Hélio Castroneves

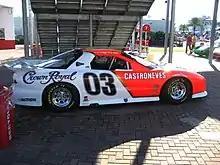
Castroneves' International Race of Champions car

He formally joined Penske's 2018 IMSA program in October 2017. Castroneves was joined by Ricky Taylor for the entire season, and by Graham Rahal for the 24 Hours of Daytona, the 12 Hours of Sebring and Petit Le Mans. He referenced his teammates Dane Cameron and Montoya, and communicated constantly with his race engineer and Taylor. Their car started second for the Daytona race, and finished ninth, after Castroneves and Action Express Racing's Felipe Nasr collided in the 16th hour. After starting third at Sebring, he retired after six hours with a loss of oil pressure. In the Sports Car Challenge of Mid-Ohio at Mid-Ohio he and Taylor led 87 laps from pole for his first series victory. The final six races saw him achieve four top tens and finish second in the Chevrolet Sports Car Classic at Detroit. Castroneves was seventh in the Prototype drivers' standings with 243 points and was third in the North American Endurance Cup.